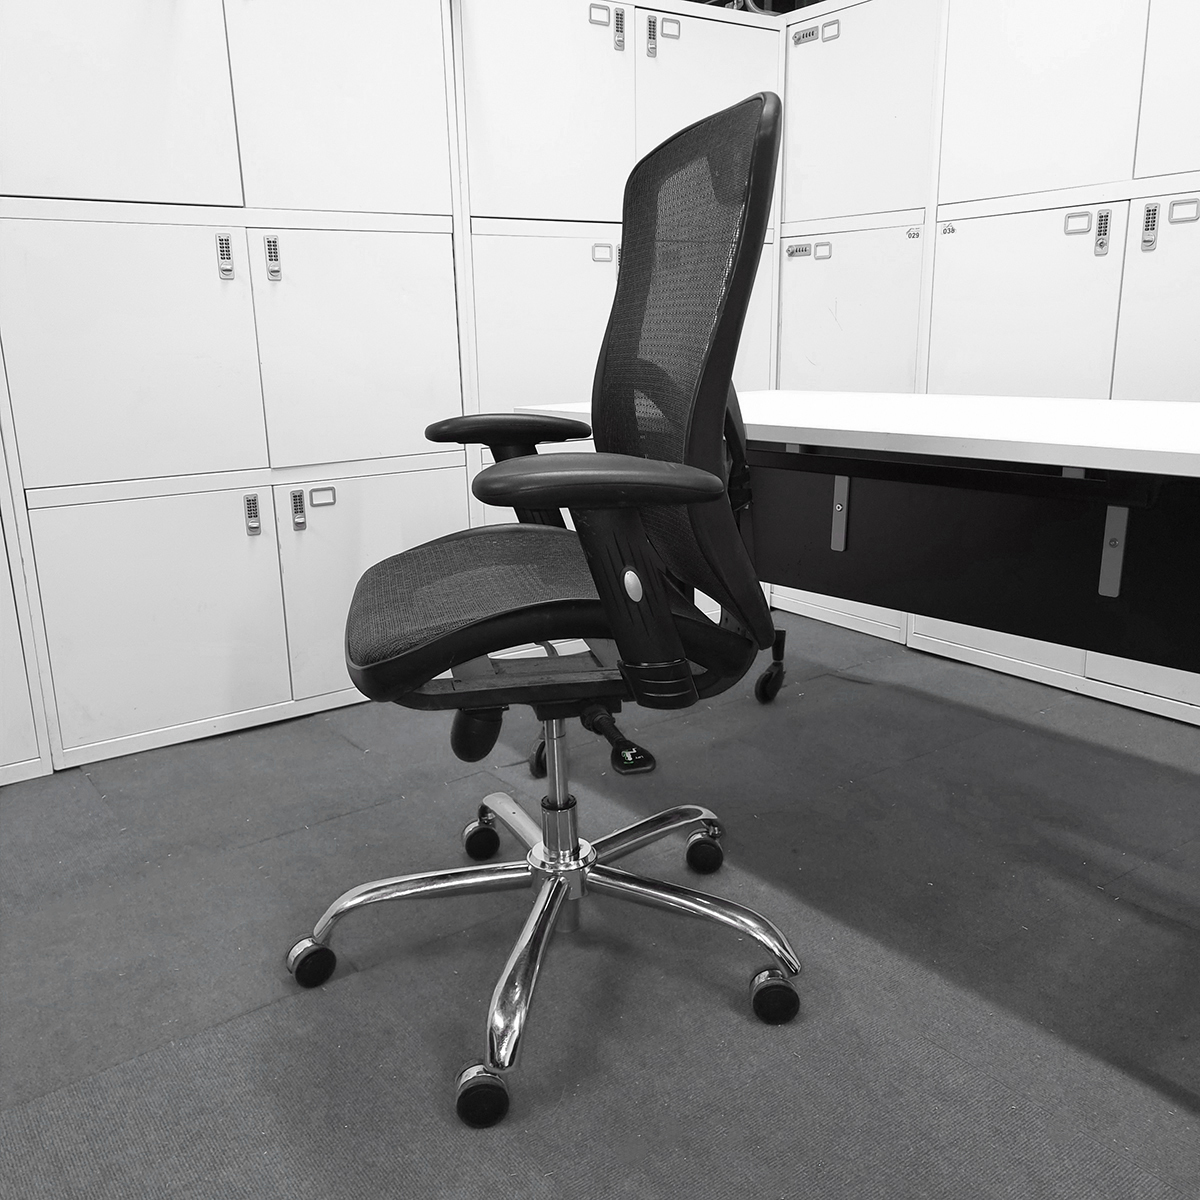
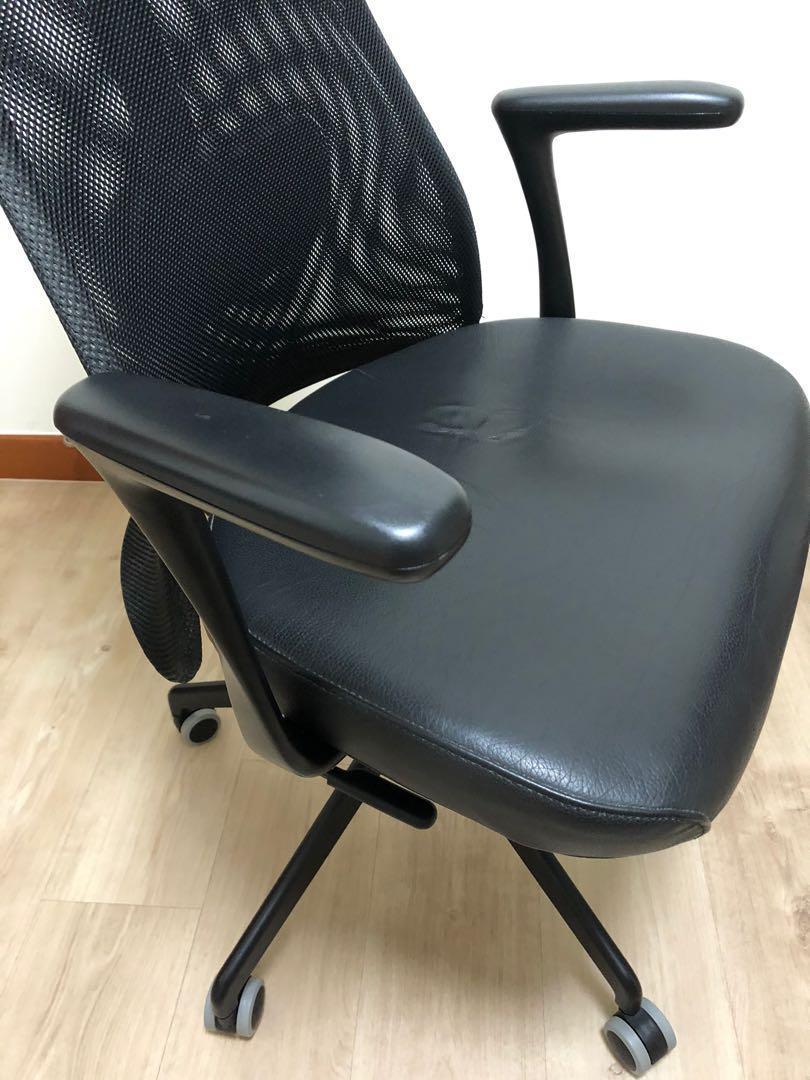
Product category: items_chair
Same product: no